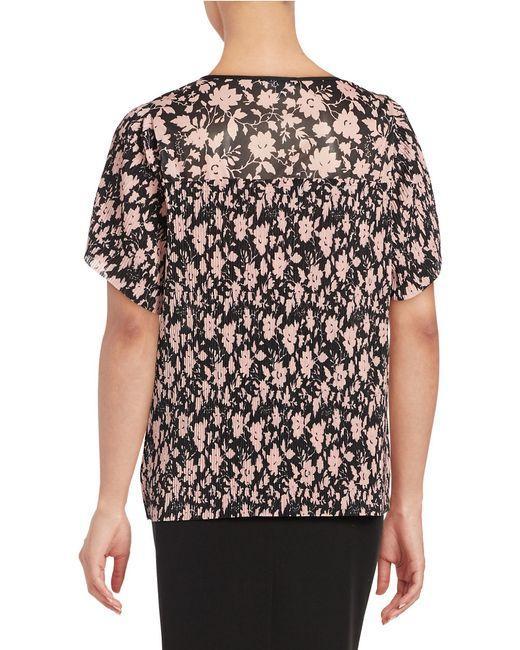
formelles oder Bürooberteil mit Blumenmuster, Kurzarm